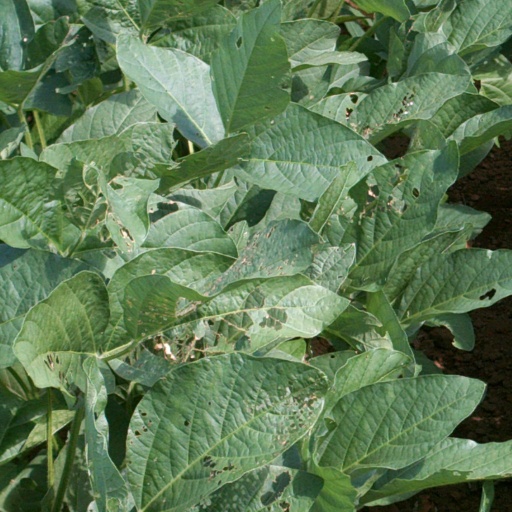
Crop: soybean